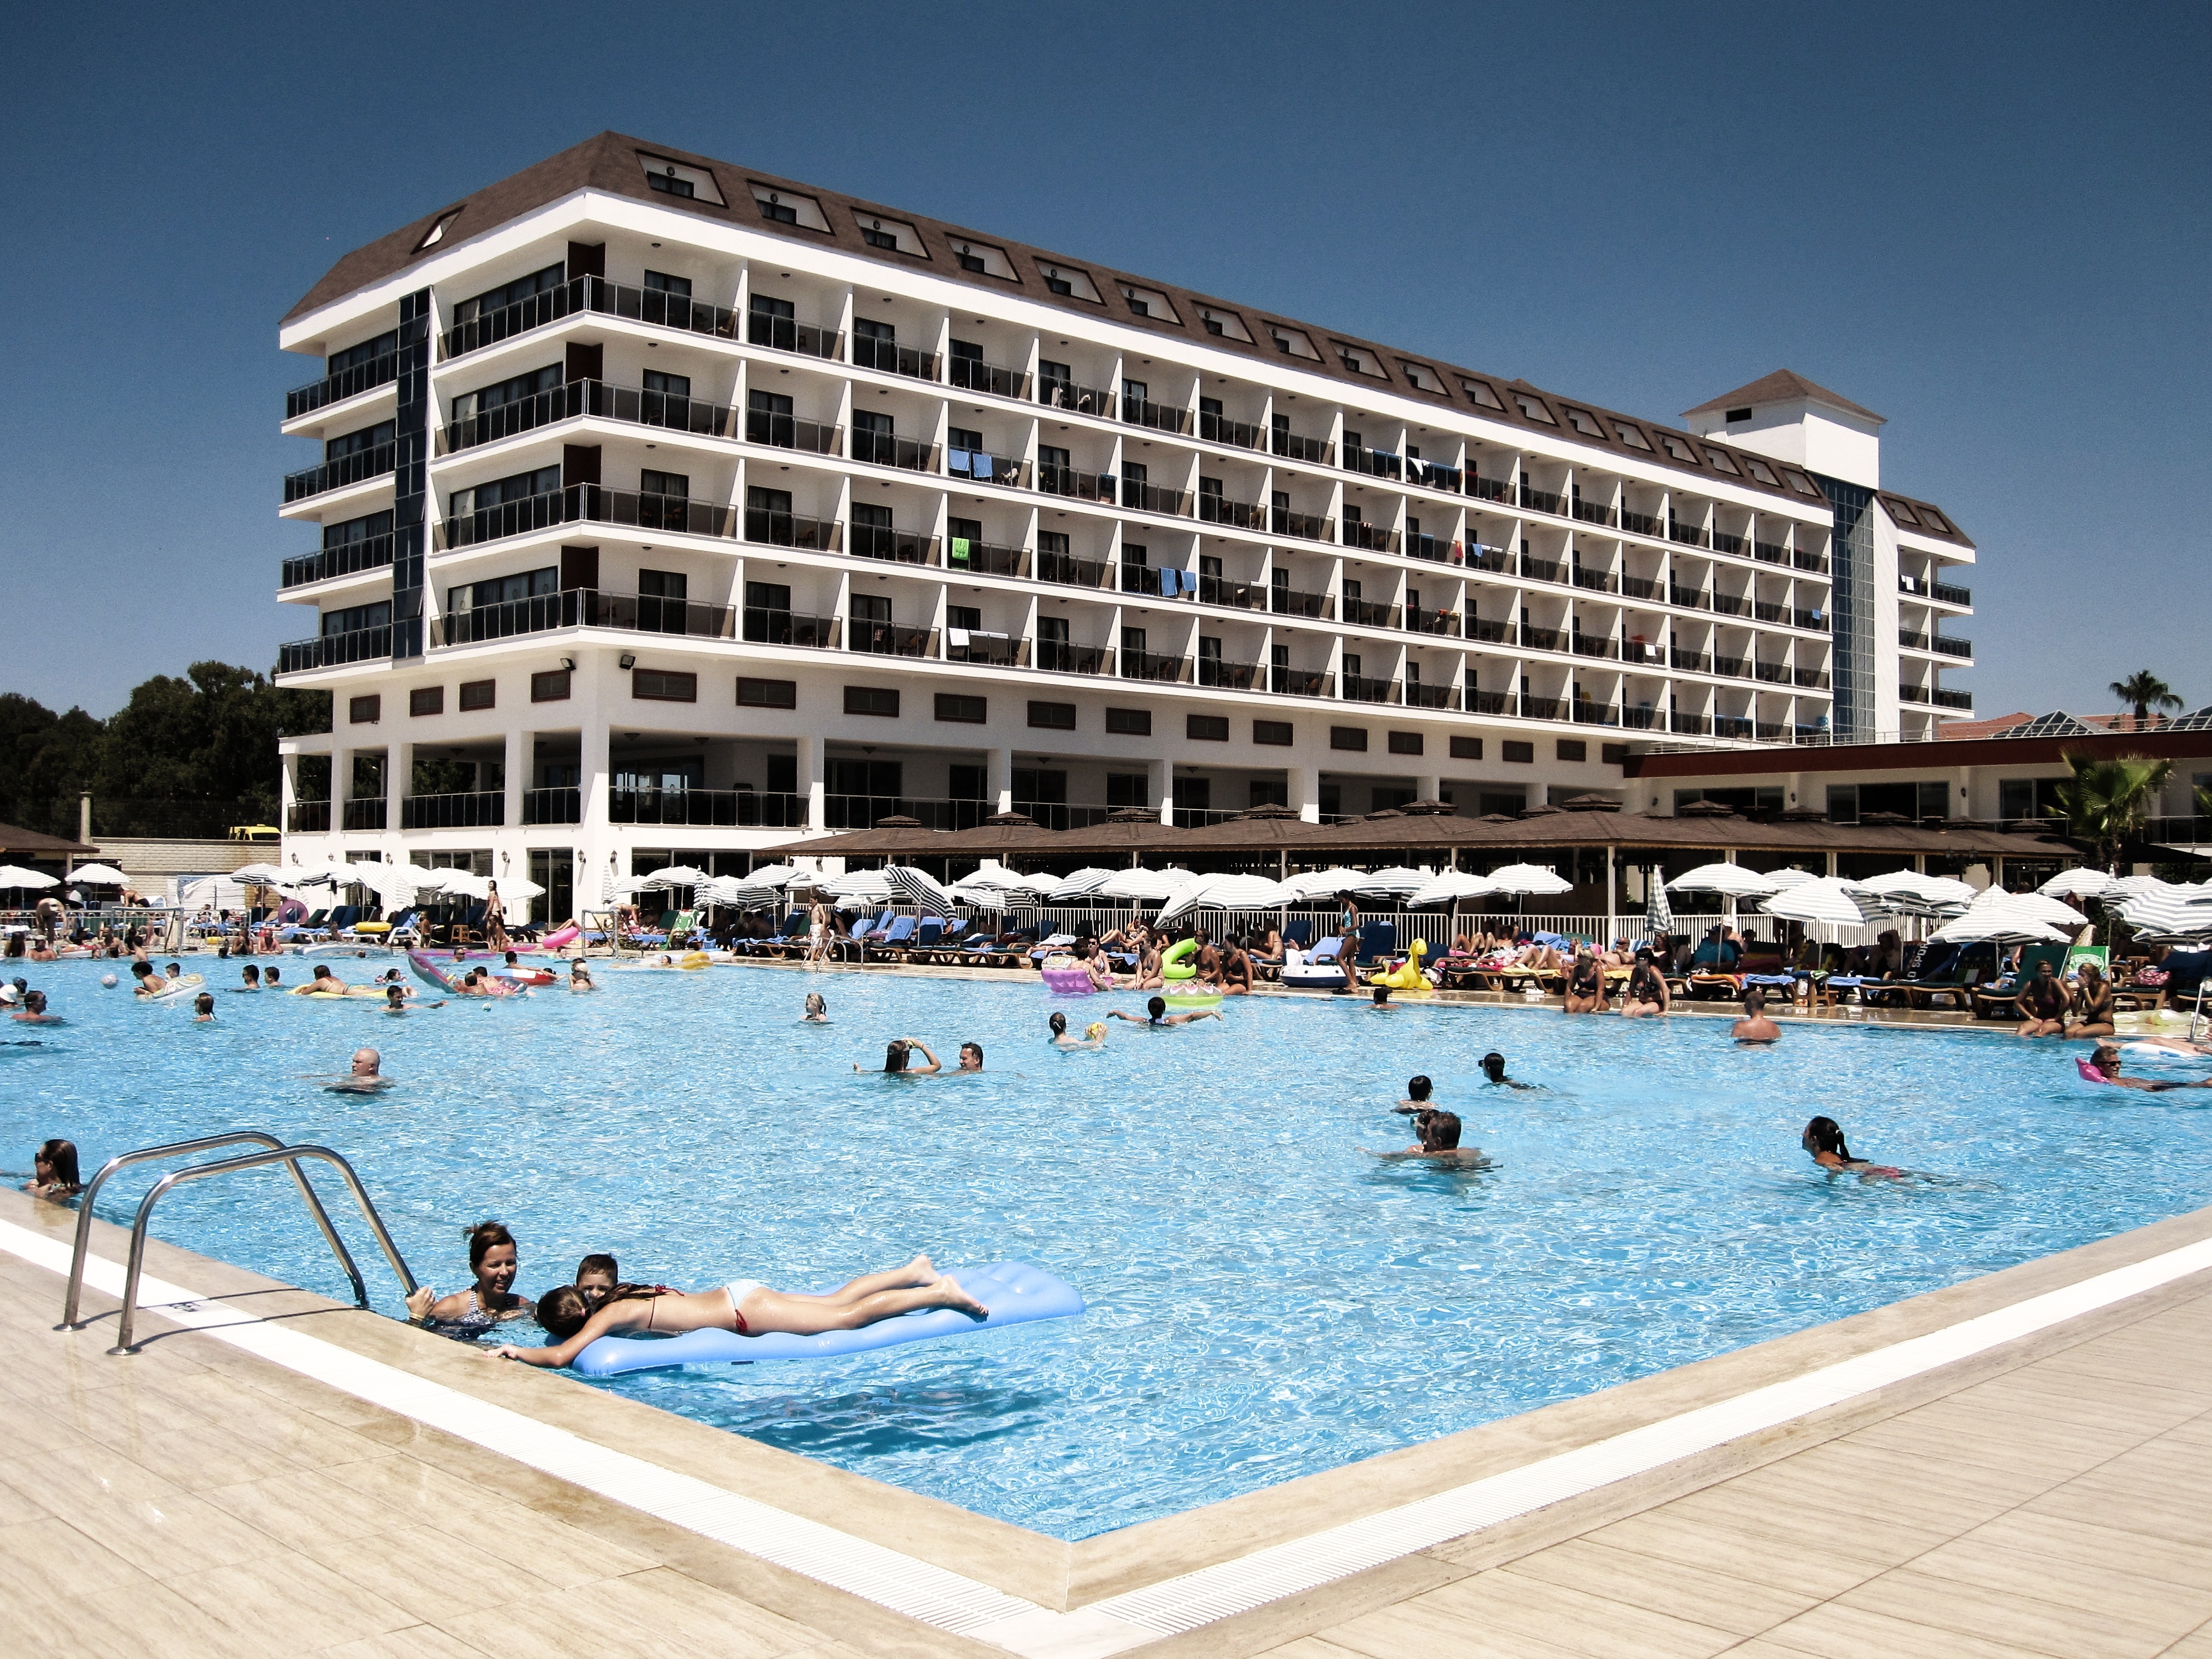
sea, water, dock, sun, building, palace, summer, vacation, travel, pool, mediterranean, swimming pool, holiday, property, marina, rest, tourism, leisure, hotel, resort, hot, turkey, side, estate, condominium, recovery, antalya, alanya, outdoor pool, hotel complex